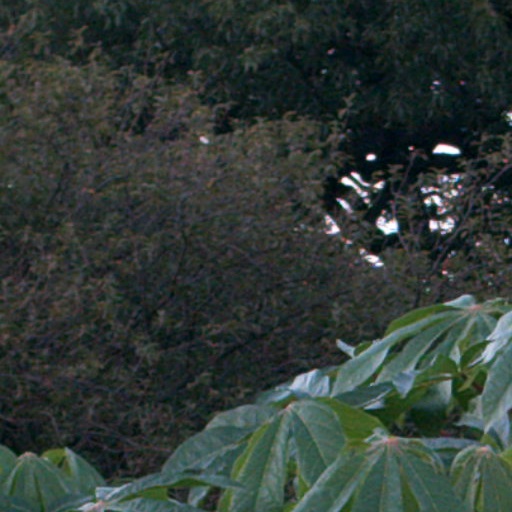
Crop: cassava